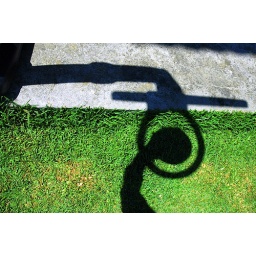
grass basket by Louis Alves